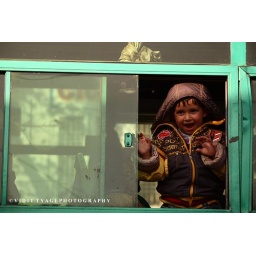
Happy kid in a bus window